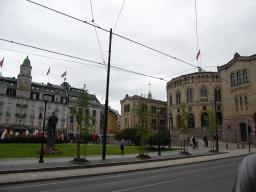
Label: Background_without_leaves